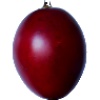
Label: tamarillo